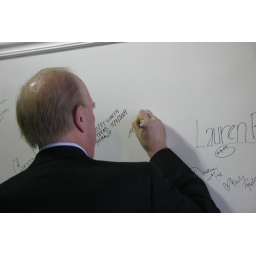
Mike signs the wall in a local restaurant.